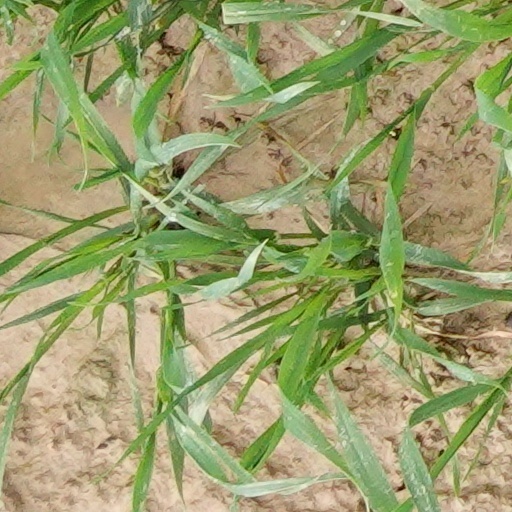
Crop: wheat